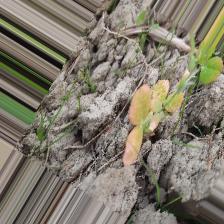
Label: Lentil Rust